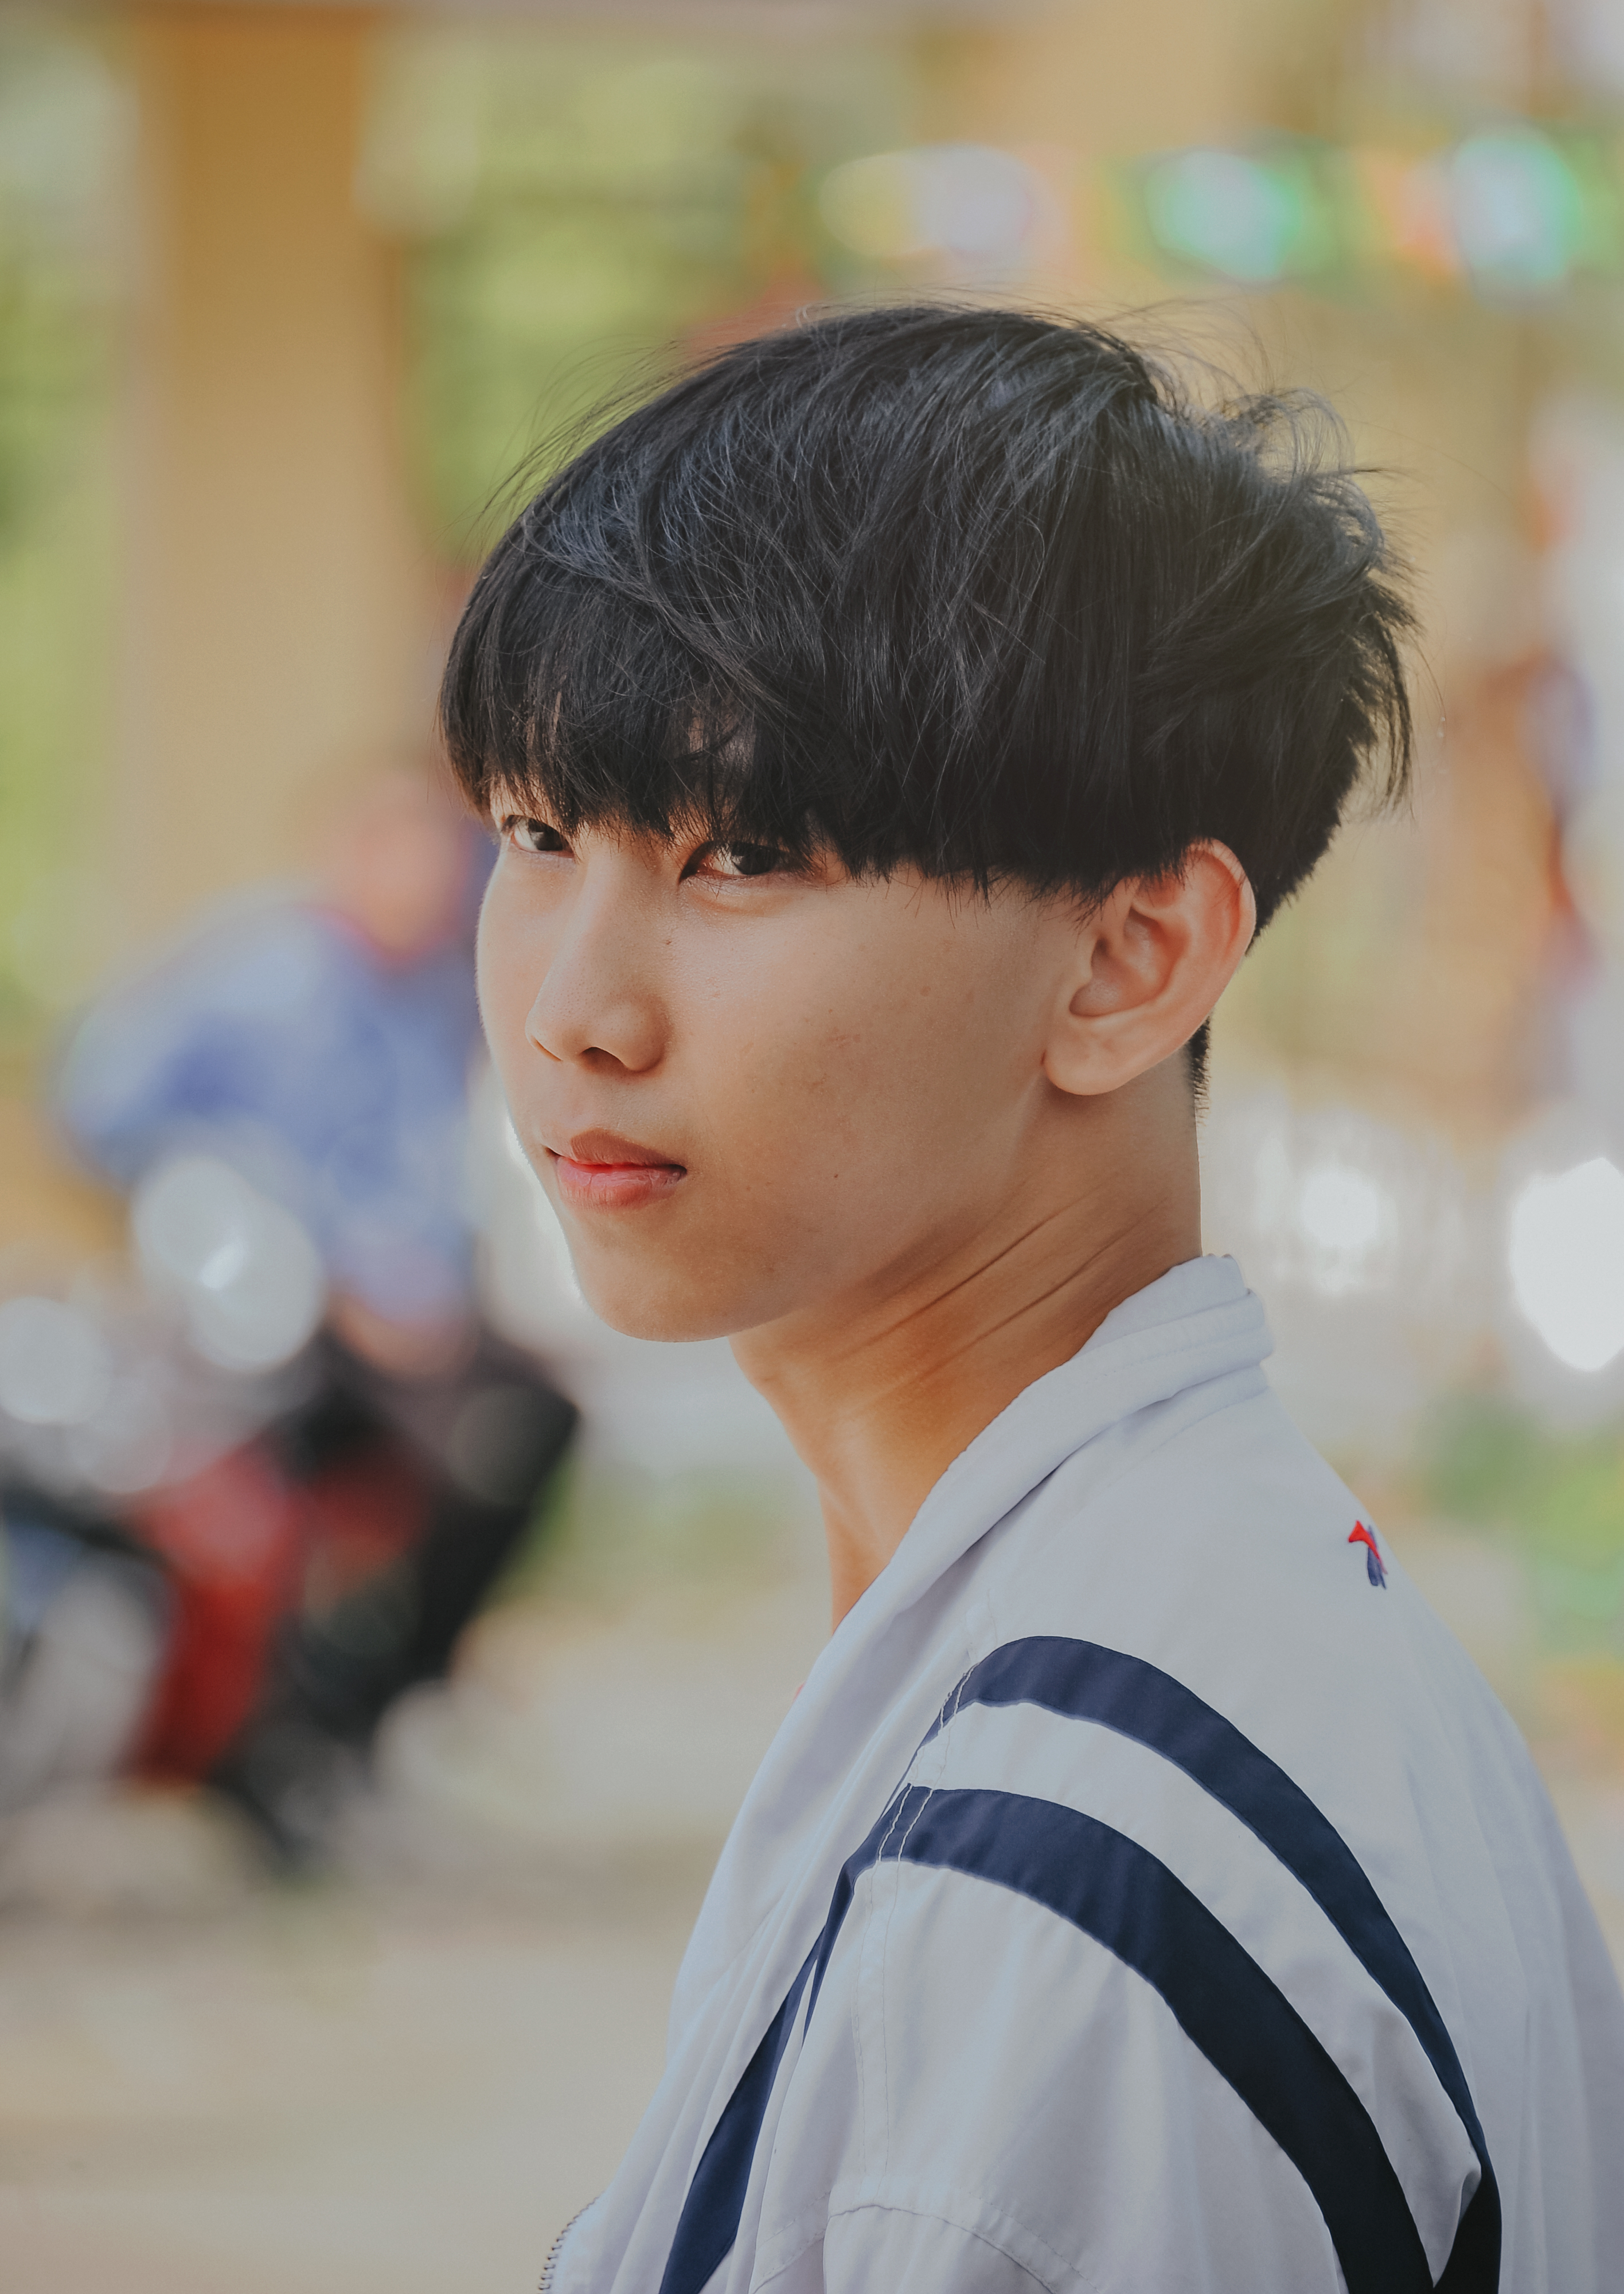
beautiful, boy, hair, skin, human hair color, hairstyle, forehead, snapshot, male, chin, smile, child, eye, black hair, girl, cool, hair coloring, fun, bangs, portrait, bowl cut, portrait photography, bob cut